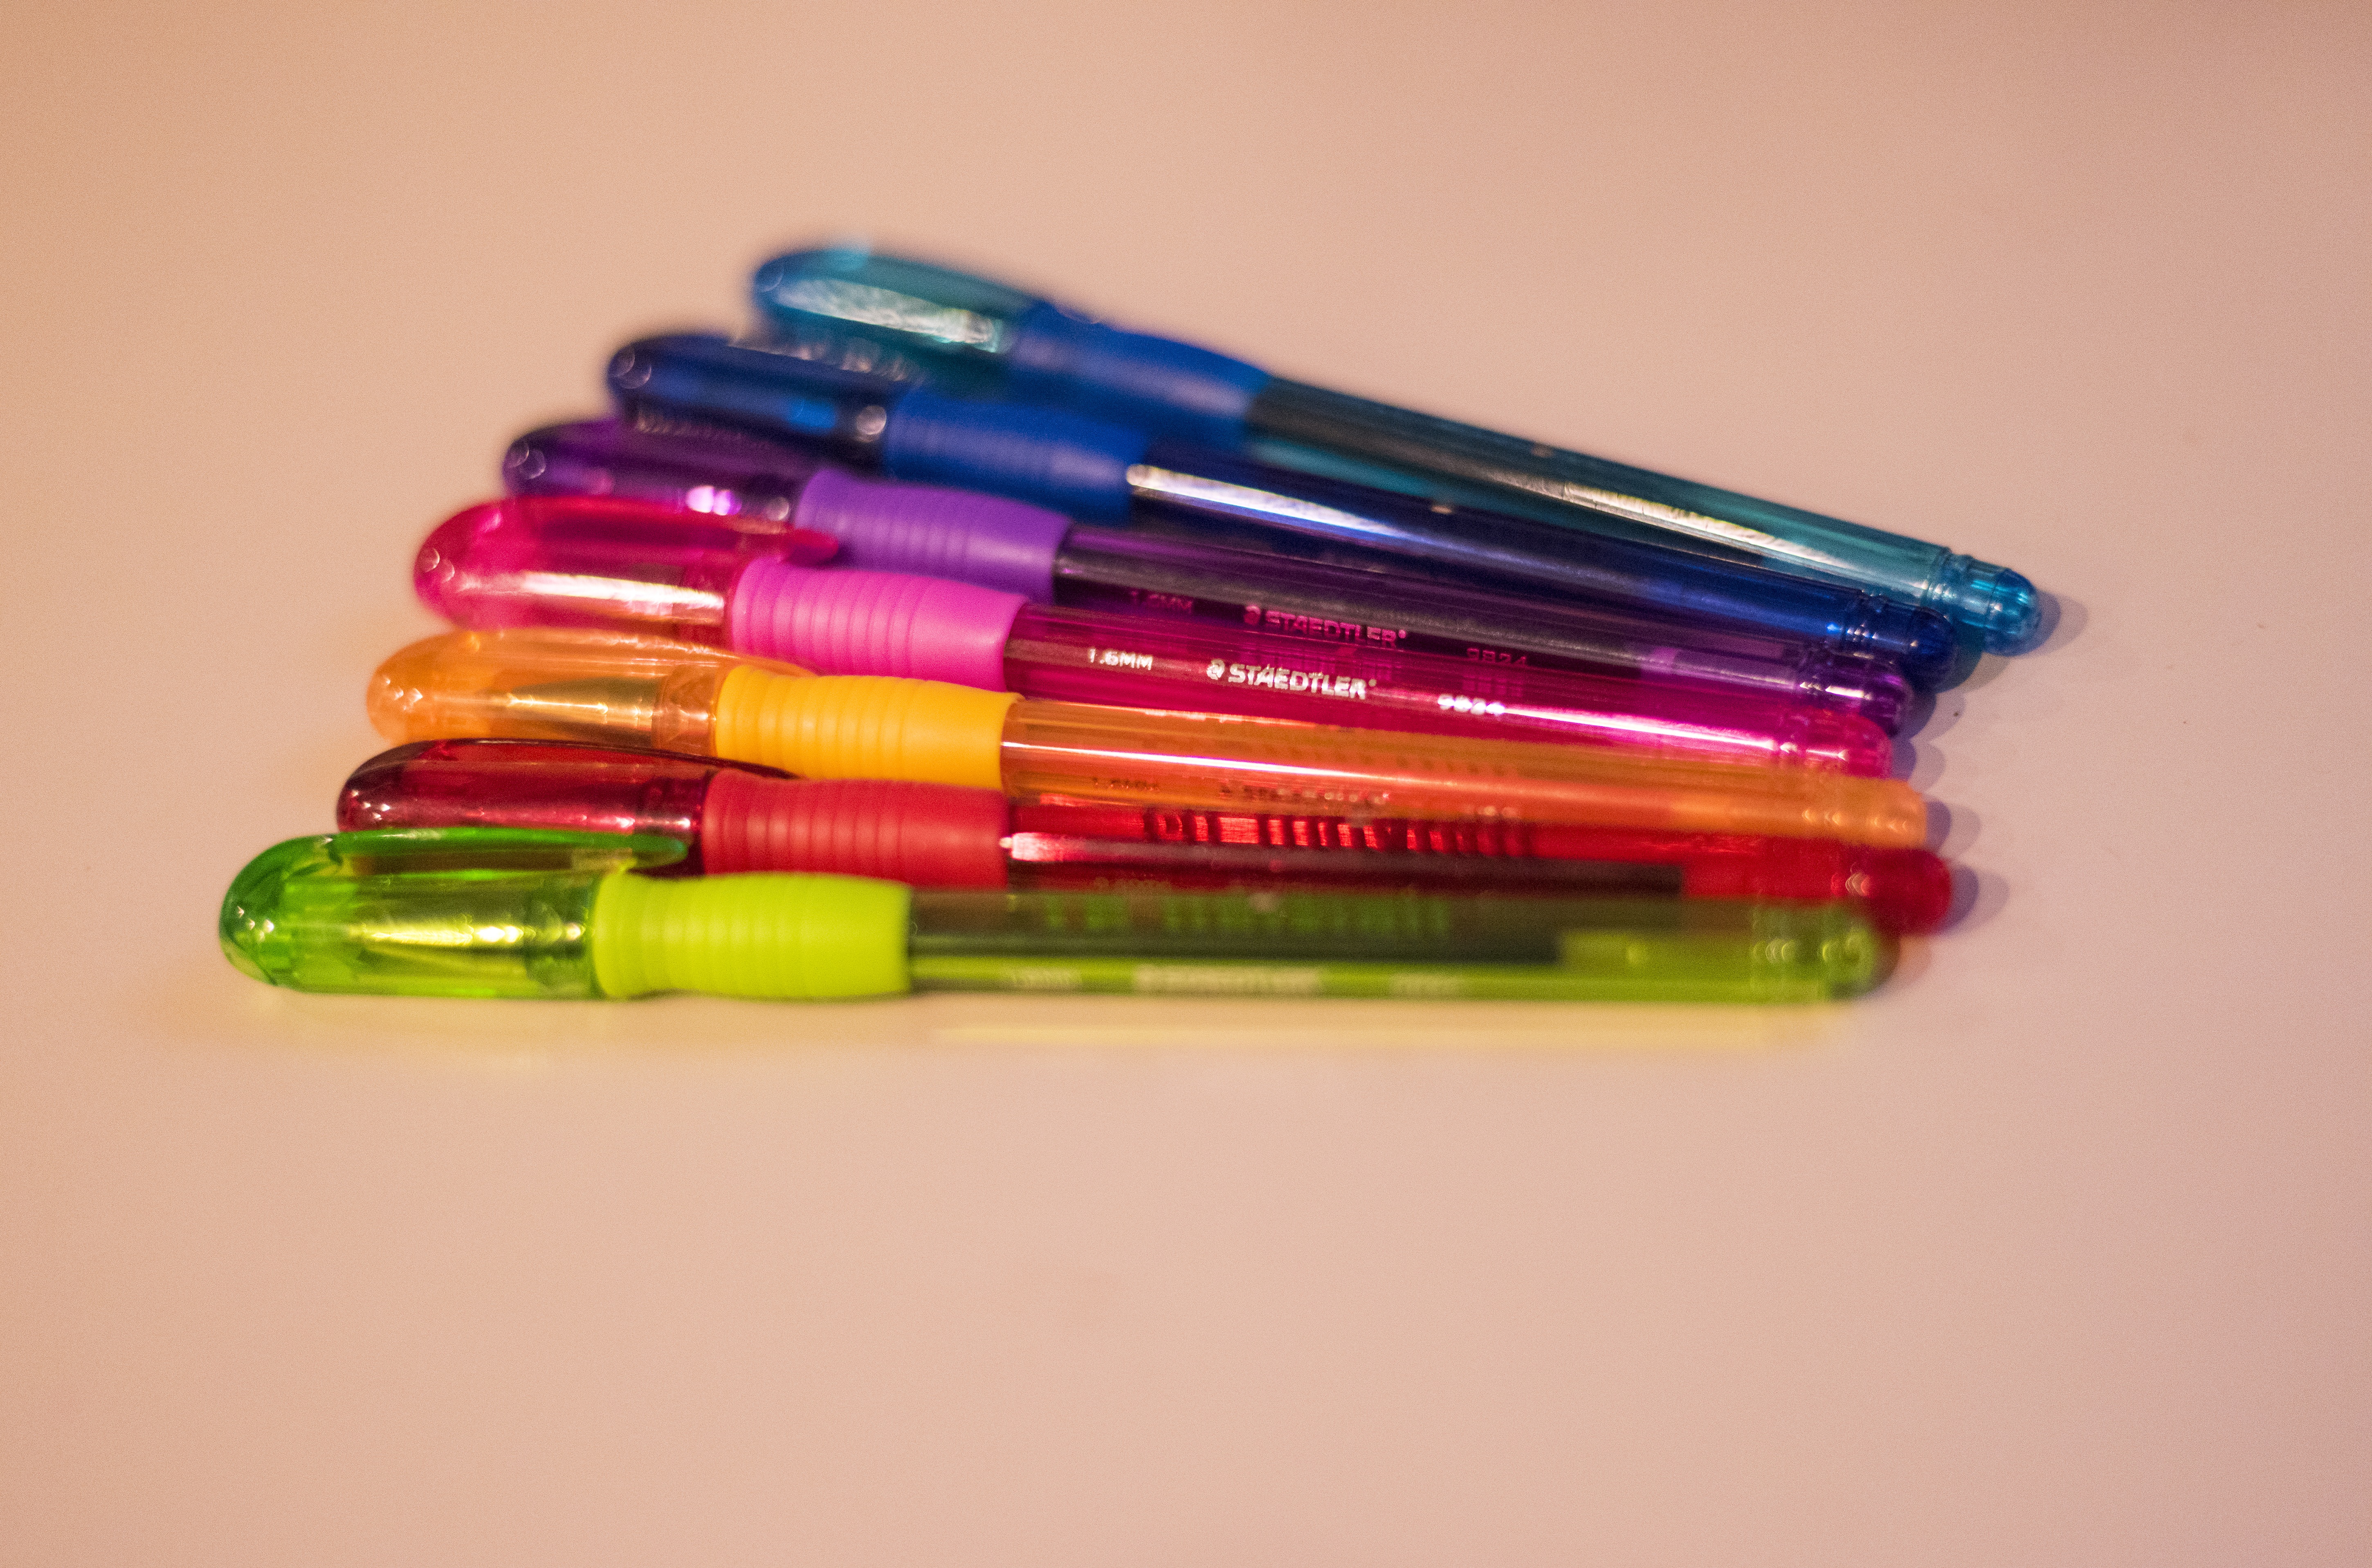
writing, creative, bokeh, pen, orange, pattern, green, red, color, artistic, office, paint, blue, set, black, colorful, yellow, pink, graffiti, paper, ink, write, colour, art, lines, focus, aqua, sketch, drawing, creativity, crafts, design, text, pens, style, magenta, idea, draw, grafitti, ball pen, light blue, scribble